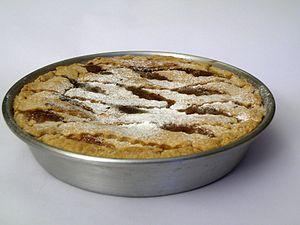
La pastiera est un dessert italien originaire de la province de Naples. C'est un gâteau qui est consommé traditionnellement durant la période de Pâques.